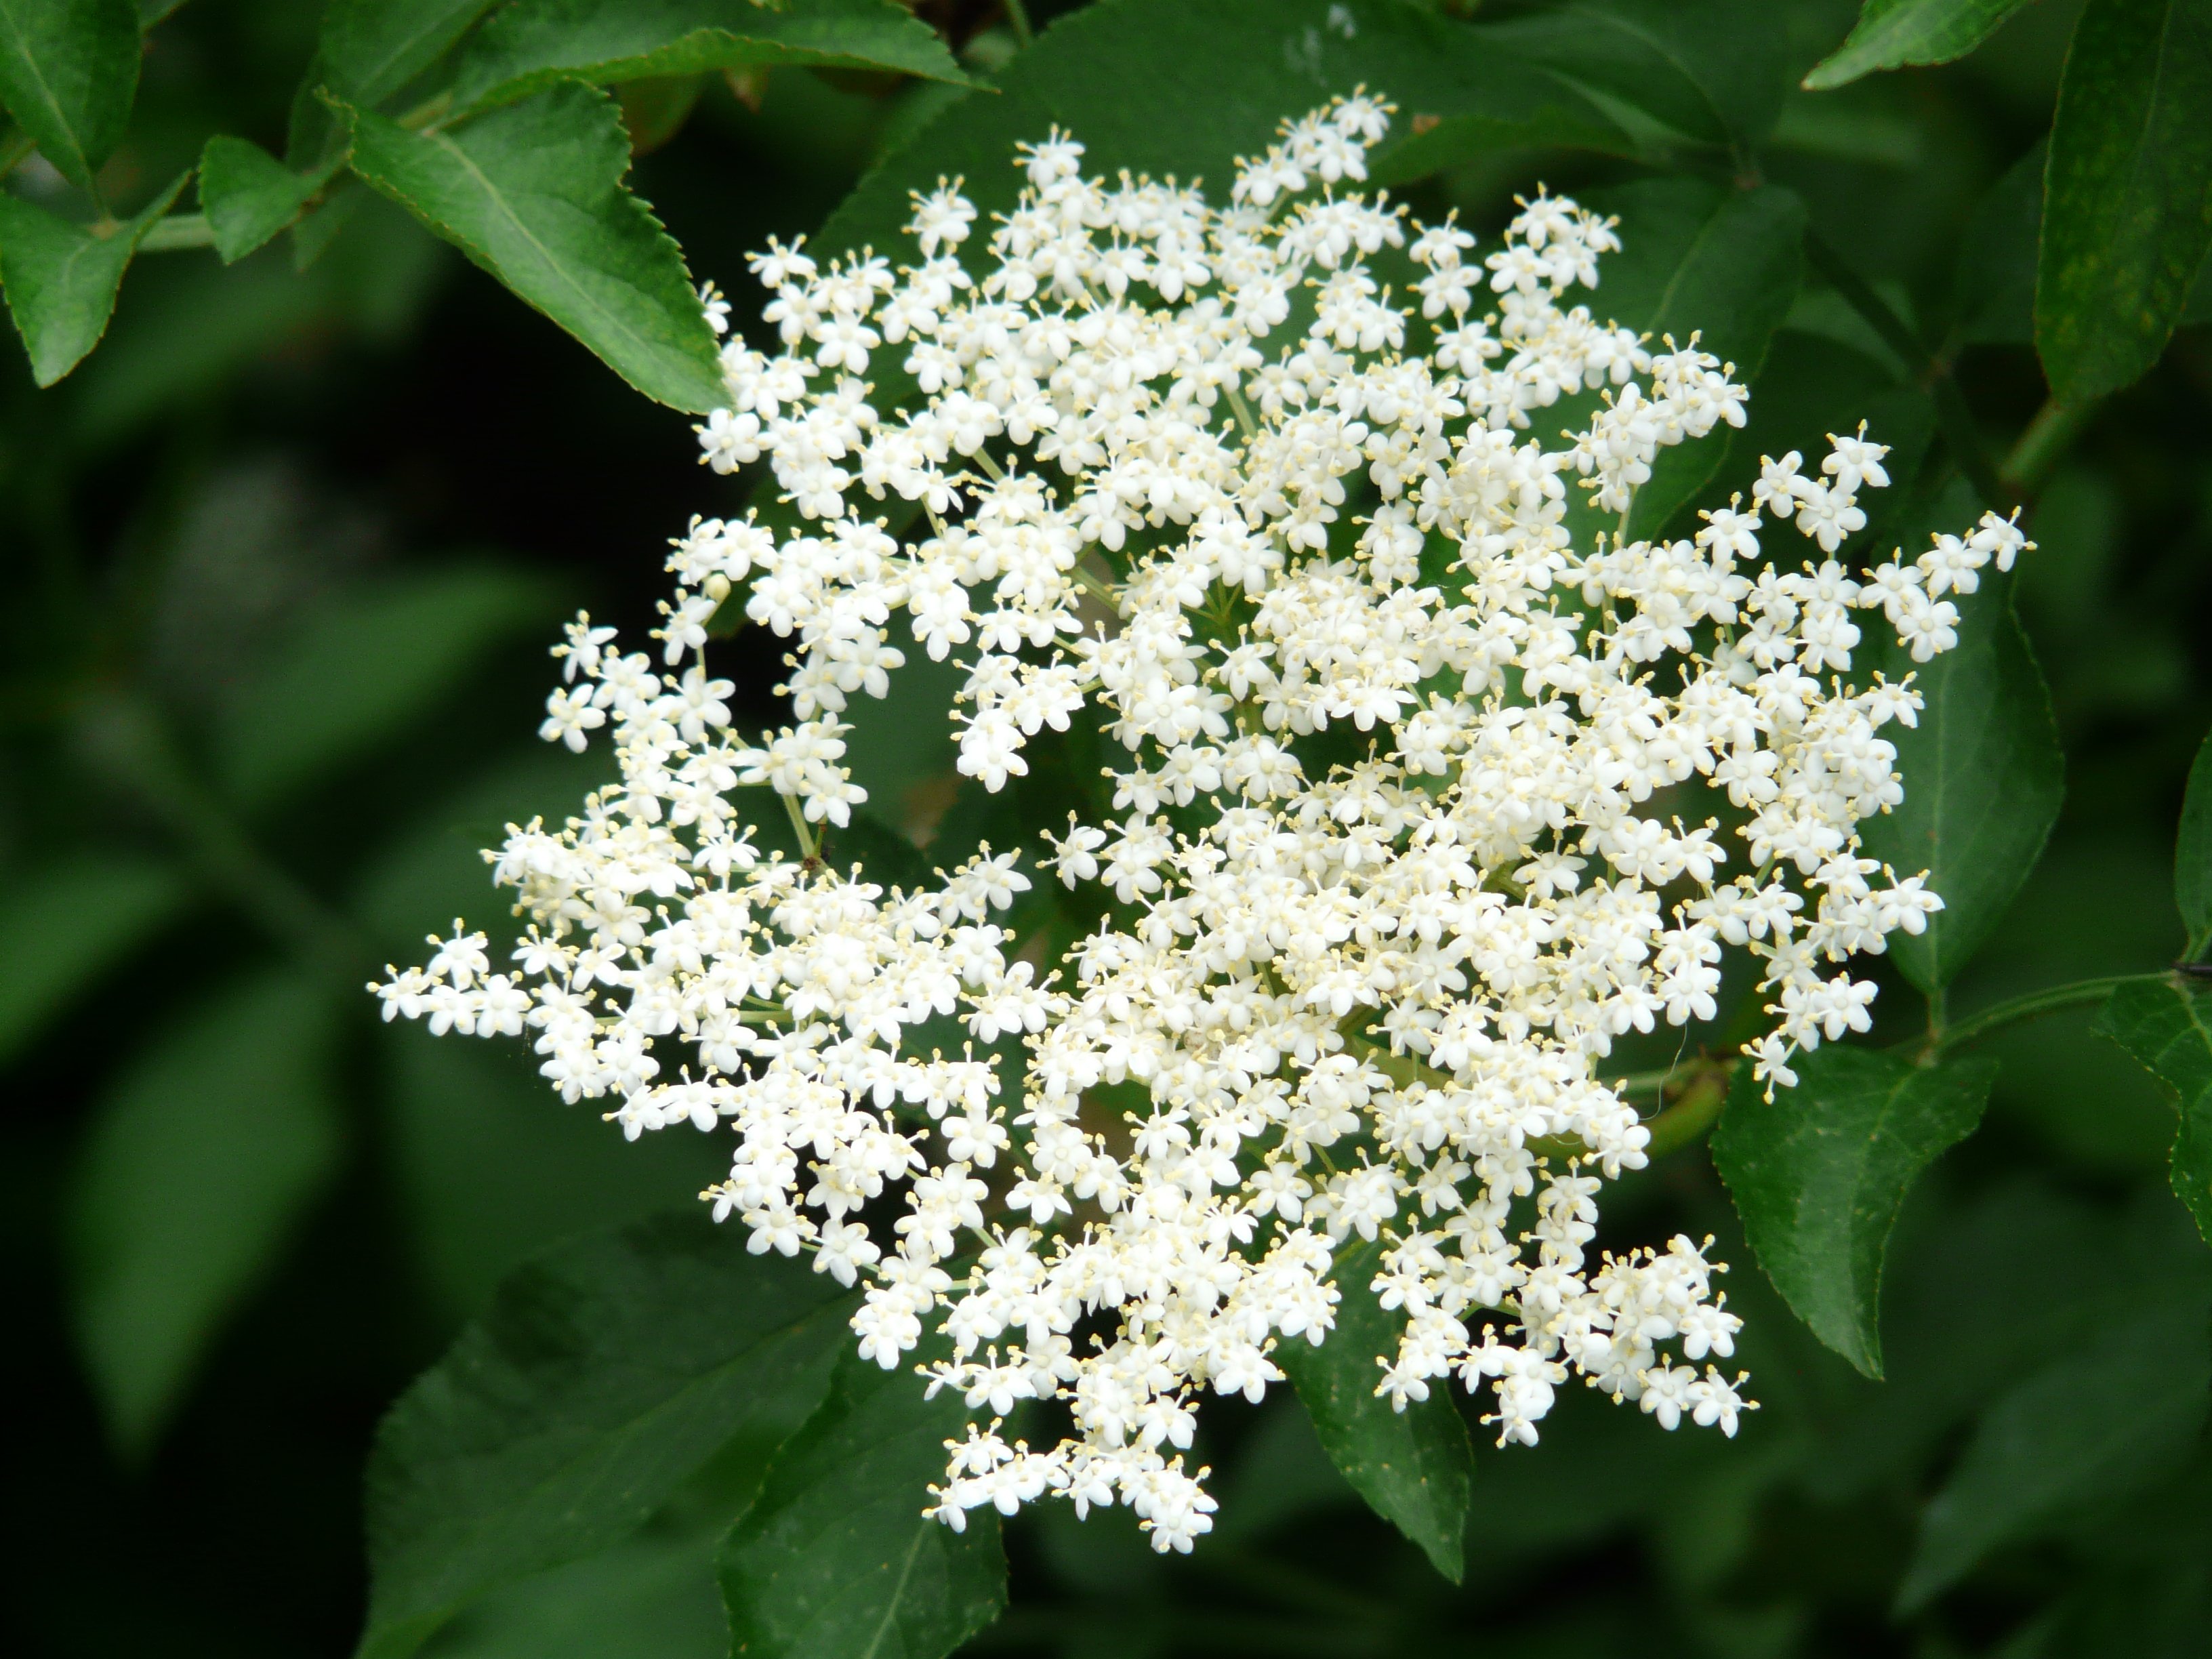
tree, blossom, plant, white, flower, bloom, bush, herb, produce, botany, flora, wildflower, elder, shrub, viburnum, meadowsweet, yarrow, anthriscus, flowering plant, black elderberry, cow parsley, land plant, apiales, parsley family, cicely